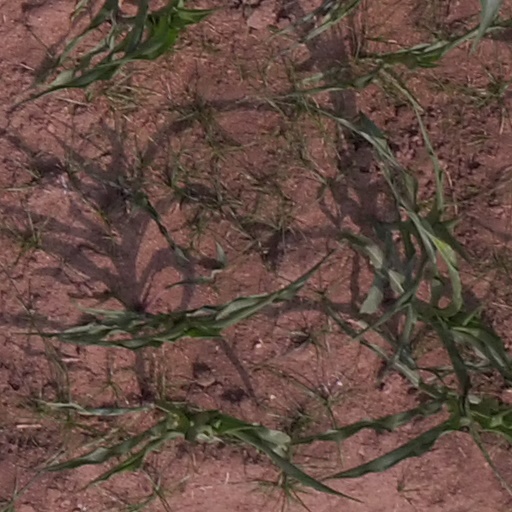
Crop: maize; corn